Aluminium–copper alloys

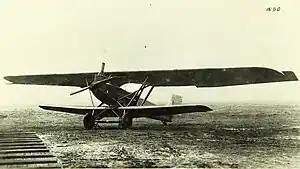
The first mass-production aircraft to make extensive use of duralumin, the armored Junkers J.I biplane of World War I

The earliest known attempt to use duralumin for a heavier-than-air aircraft structure occurred in 1916, when Hugo Junkers first introduced its use in the airframe of the Junkers J 3, a single-engined monoplane "technology demonstrator" that marked the first use of the Junkers trademark duralumin corrugated skinning. The Junkers company completed only the covered wings and tubular fuselage framework of the J 3 before abandoning its development. The slightly later, solely "IdFlieg"-designated Junkers J.I armoured sesquiplane of 1917, known to the factory as the Junkers J 4, had its all-metal wings and horizontal stabilizer made in the same manner as the J 3's wings had been, like the experimental and airworthy all-duralumin Junkers J 7 single-seat fighter design, which led to the Junkers D.I low-wing monoplane fighter, introducing all-duralumin aircraft structural technology to German military aviation in 1918.